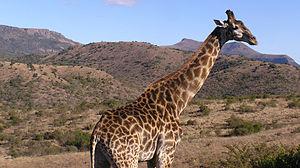
L'Ithala Game Reserve est un parc situé à environ 400 km au nord de Durban, dans le nord du KwaZulu-Natal en Afrique du Sud. Aménagé sur 290 km² de bushveld accidenté et montagneux c'est l'un des plus jeunes parcs d'Afrique du Sud. On y trouve une faune abondante et diversifiée.